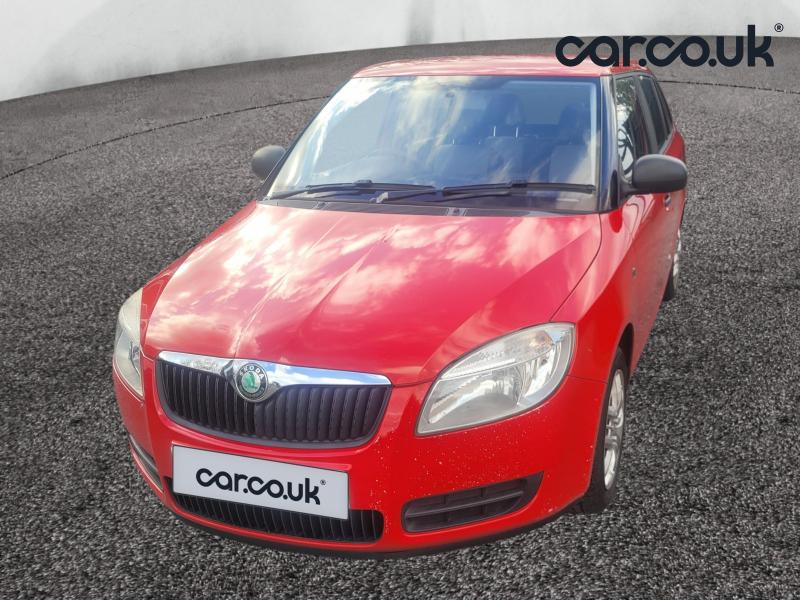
Aucun dommage détecté.
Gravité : aucun